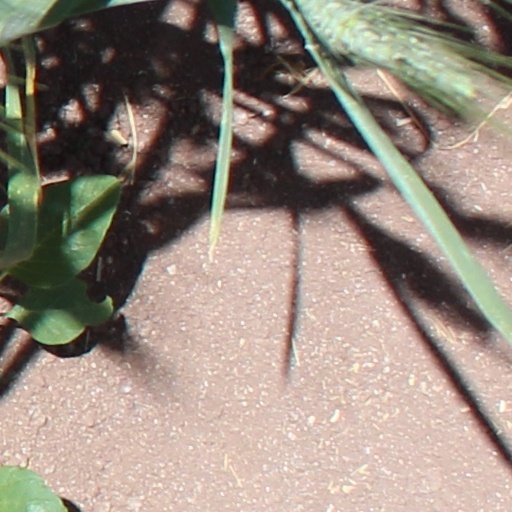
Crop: wheat